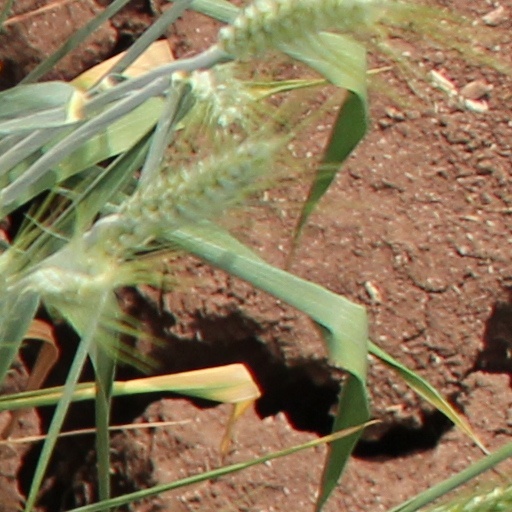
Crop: wheat